Palazzo Aragona Gonzaga

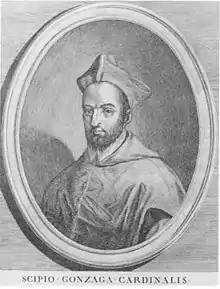
Cardinal Scipione Gonzaga

The building was most notably the residence of Cardinal Scipione Gonzaga, a scion of the Gonzaga family, who had ruled Mantua in Northern Italy from 1328. However, it is not for his piety or noble connections that the cardinal is chiefly remembered, but for his friendship and patronage of the troubled poet Torquato Tasso and his support, against other family members, for his cousin Saint Aloysius Gonzaga. Saint Aloysius stayed in the building from 20 November 1585 before renouncing his worldly possessions and rank and joining the Society of Jesus. To both Gonzaga and Tasso, the Cardinal's residence was a refuge in time of trouble.